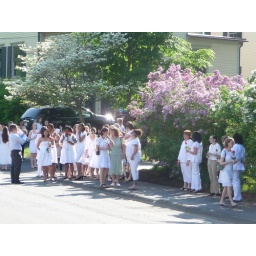
Seniors dress in white with dark shoes, alumnae dress in white with white shoes